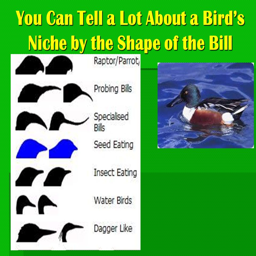
you can tell a lot about a bird 's niche by the shape of person